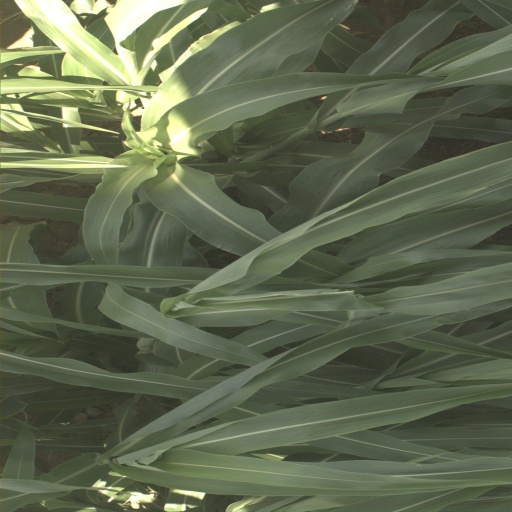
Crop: sorghum